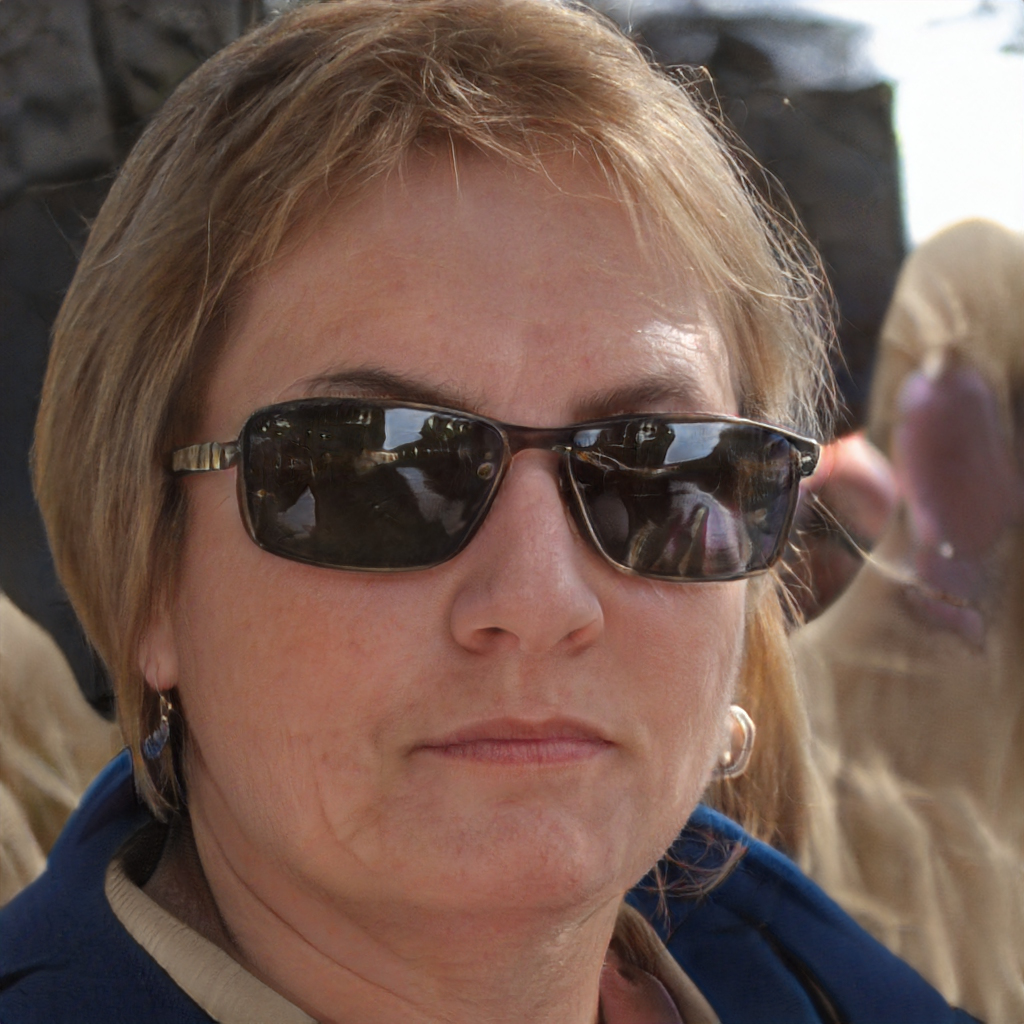
Gender: Female